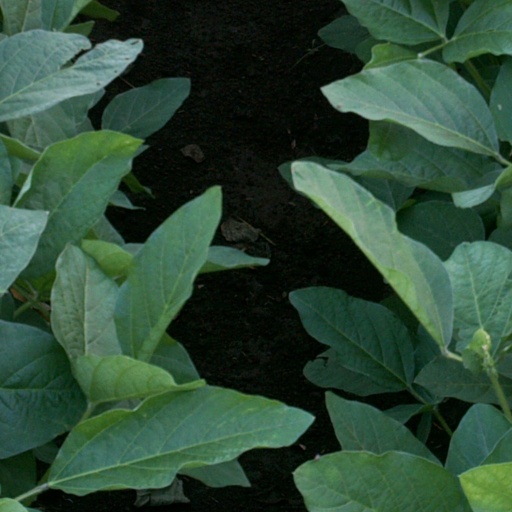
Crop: soybean